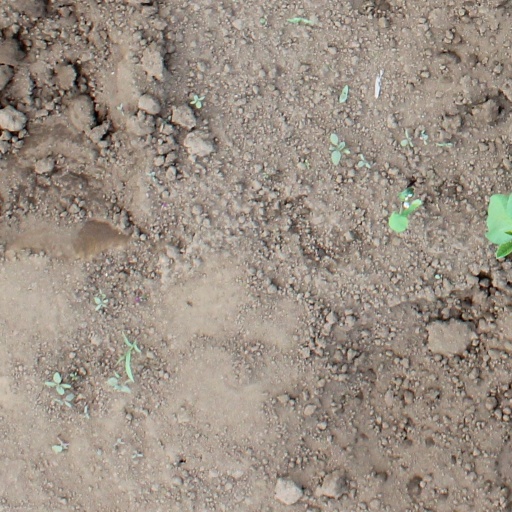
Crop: soybean